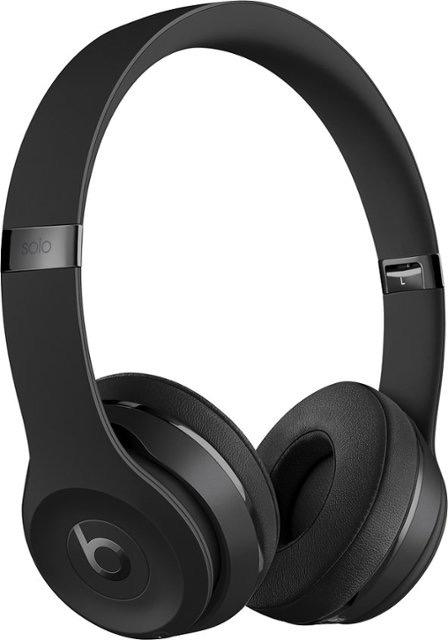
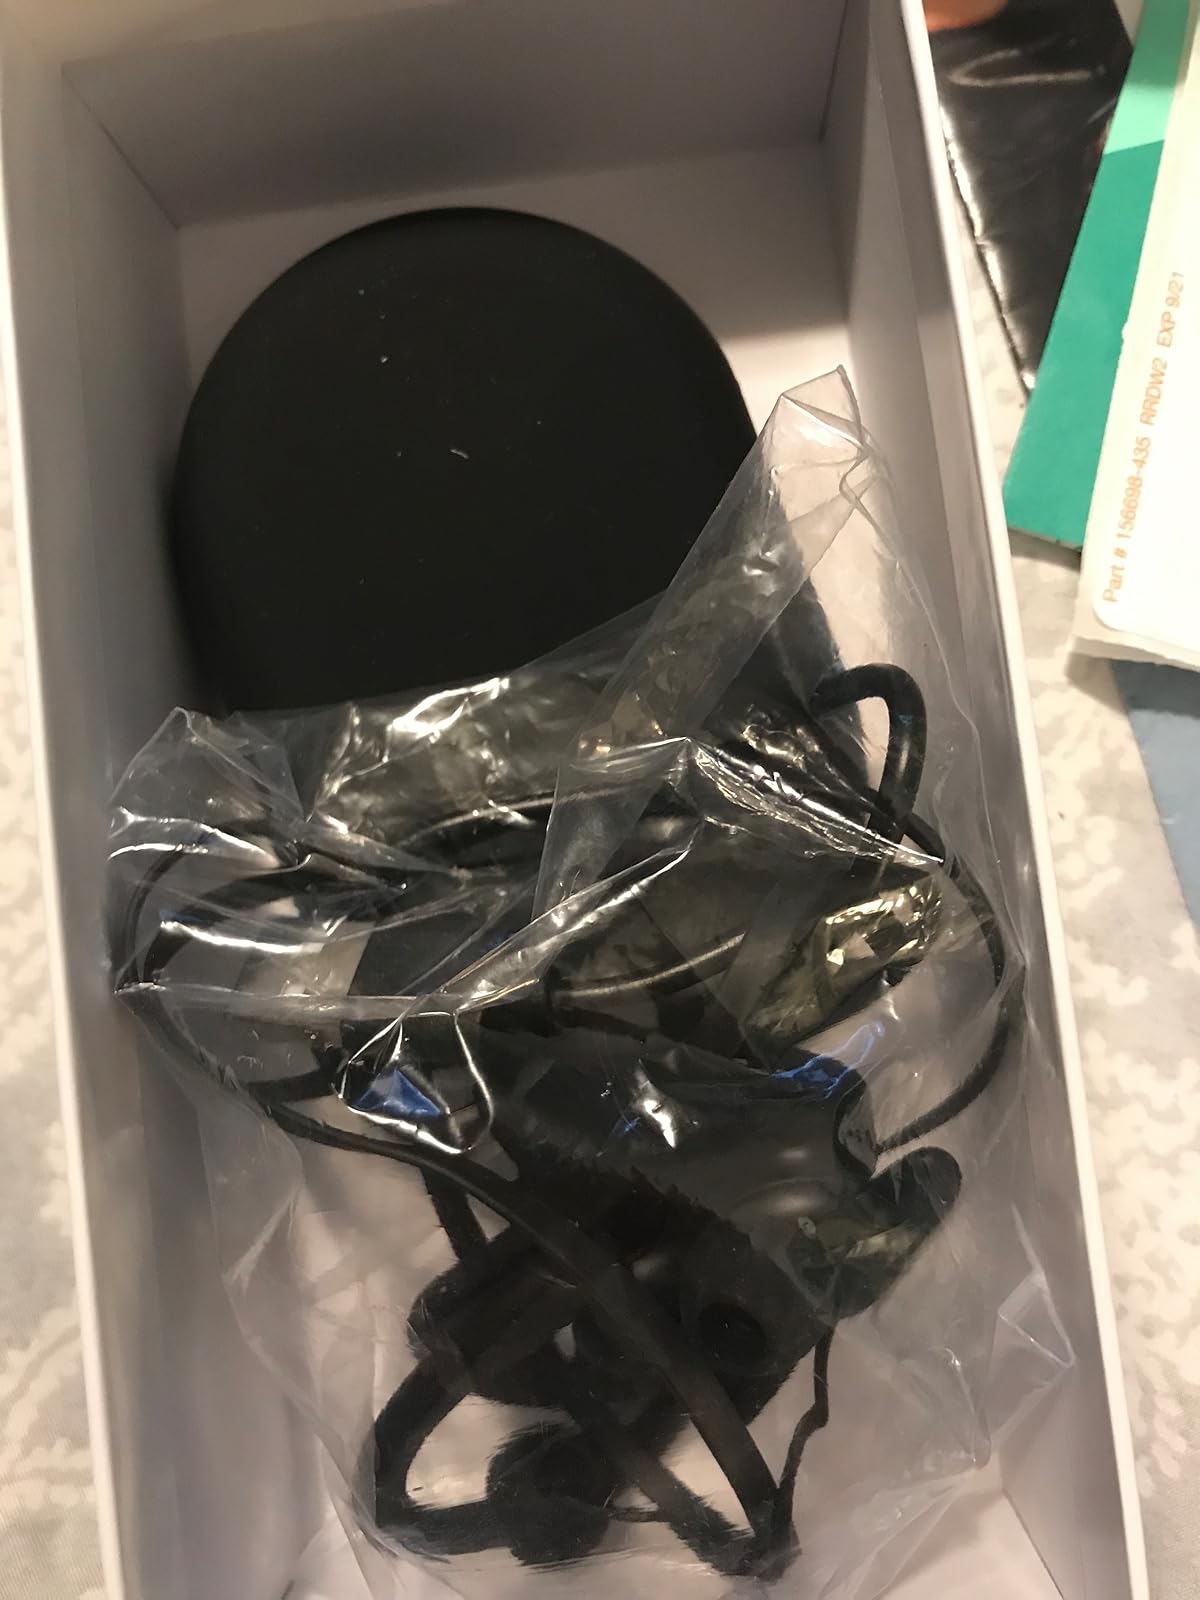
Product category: headphones
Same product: no